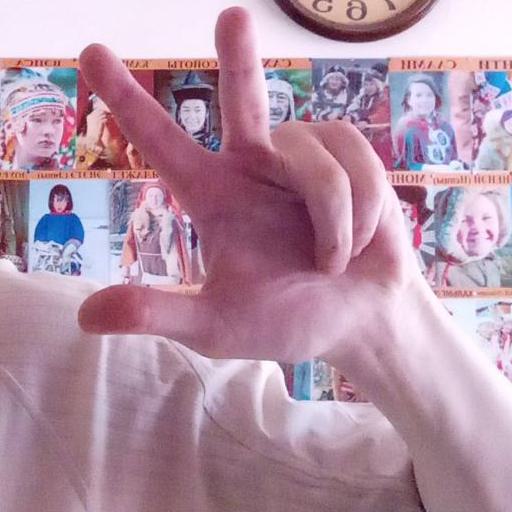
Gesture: three2